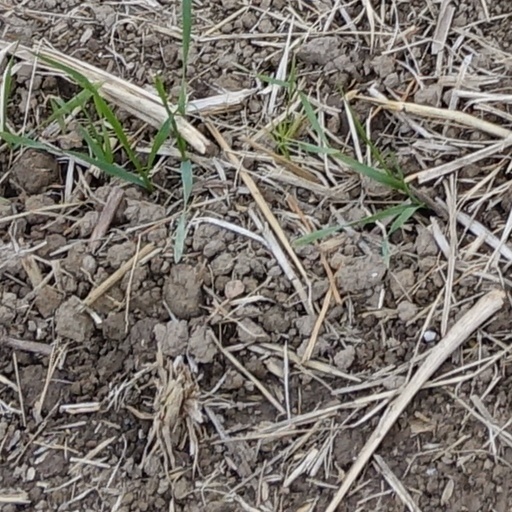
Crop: wheat